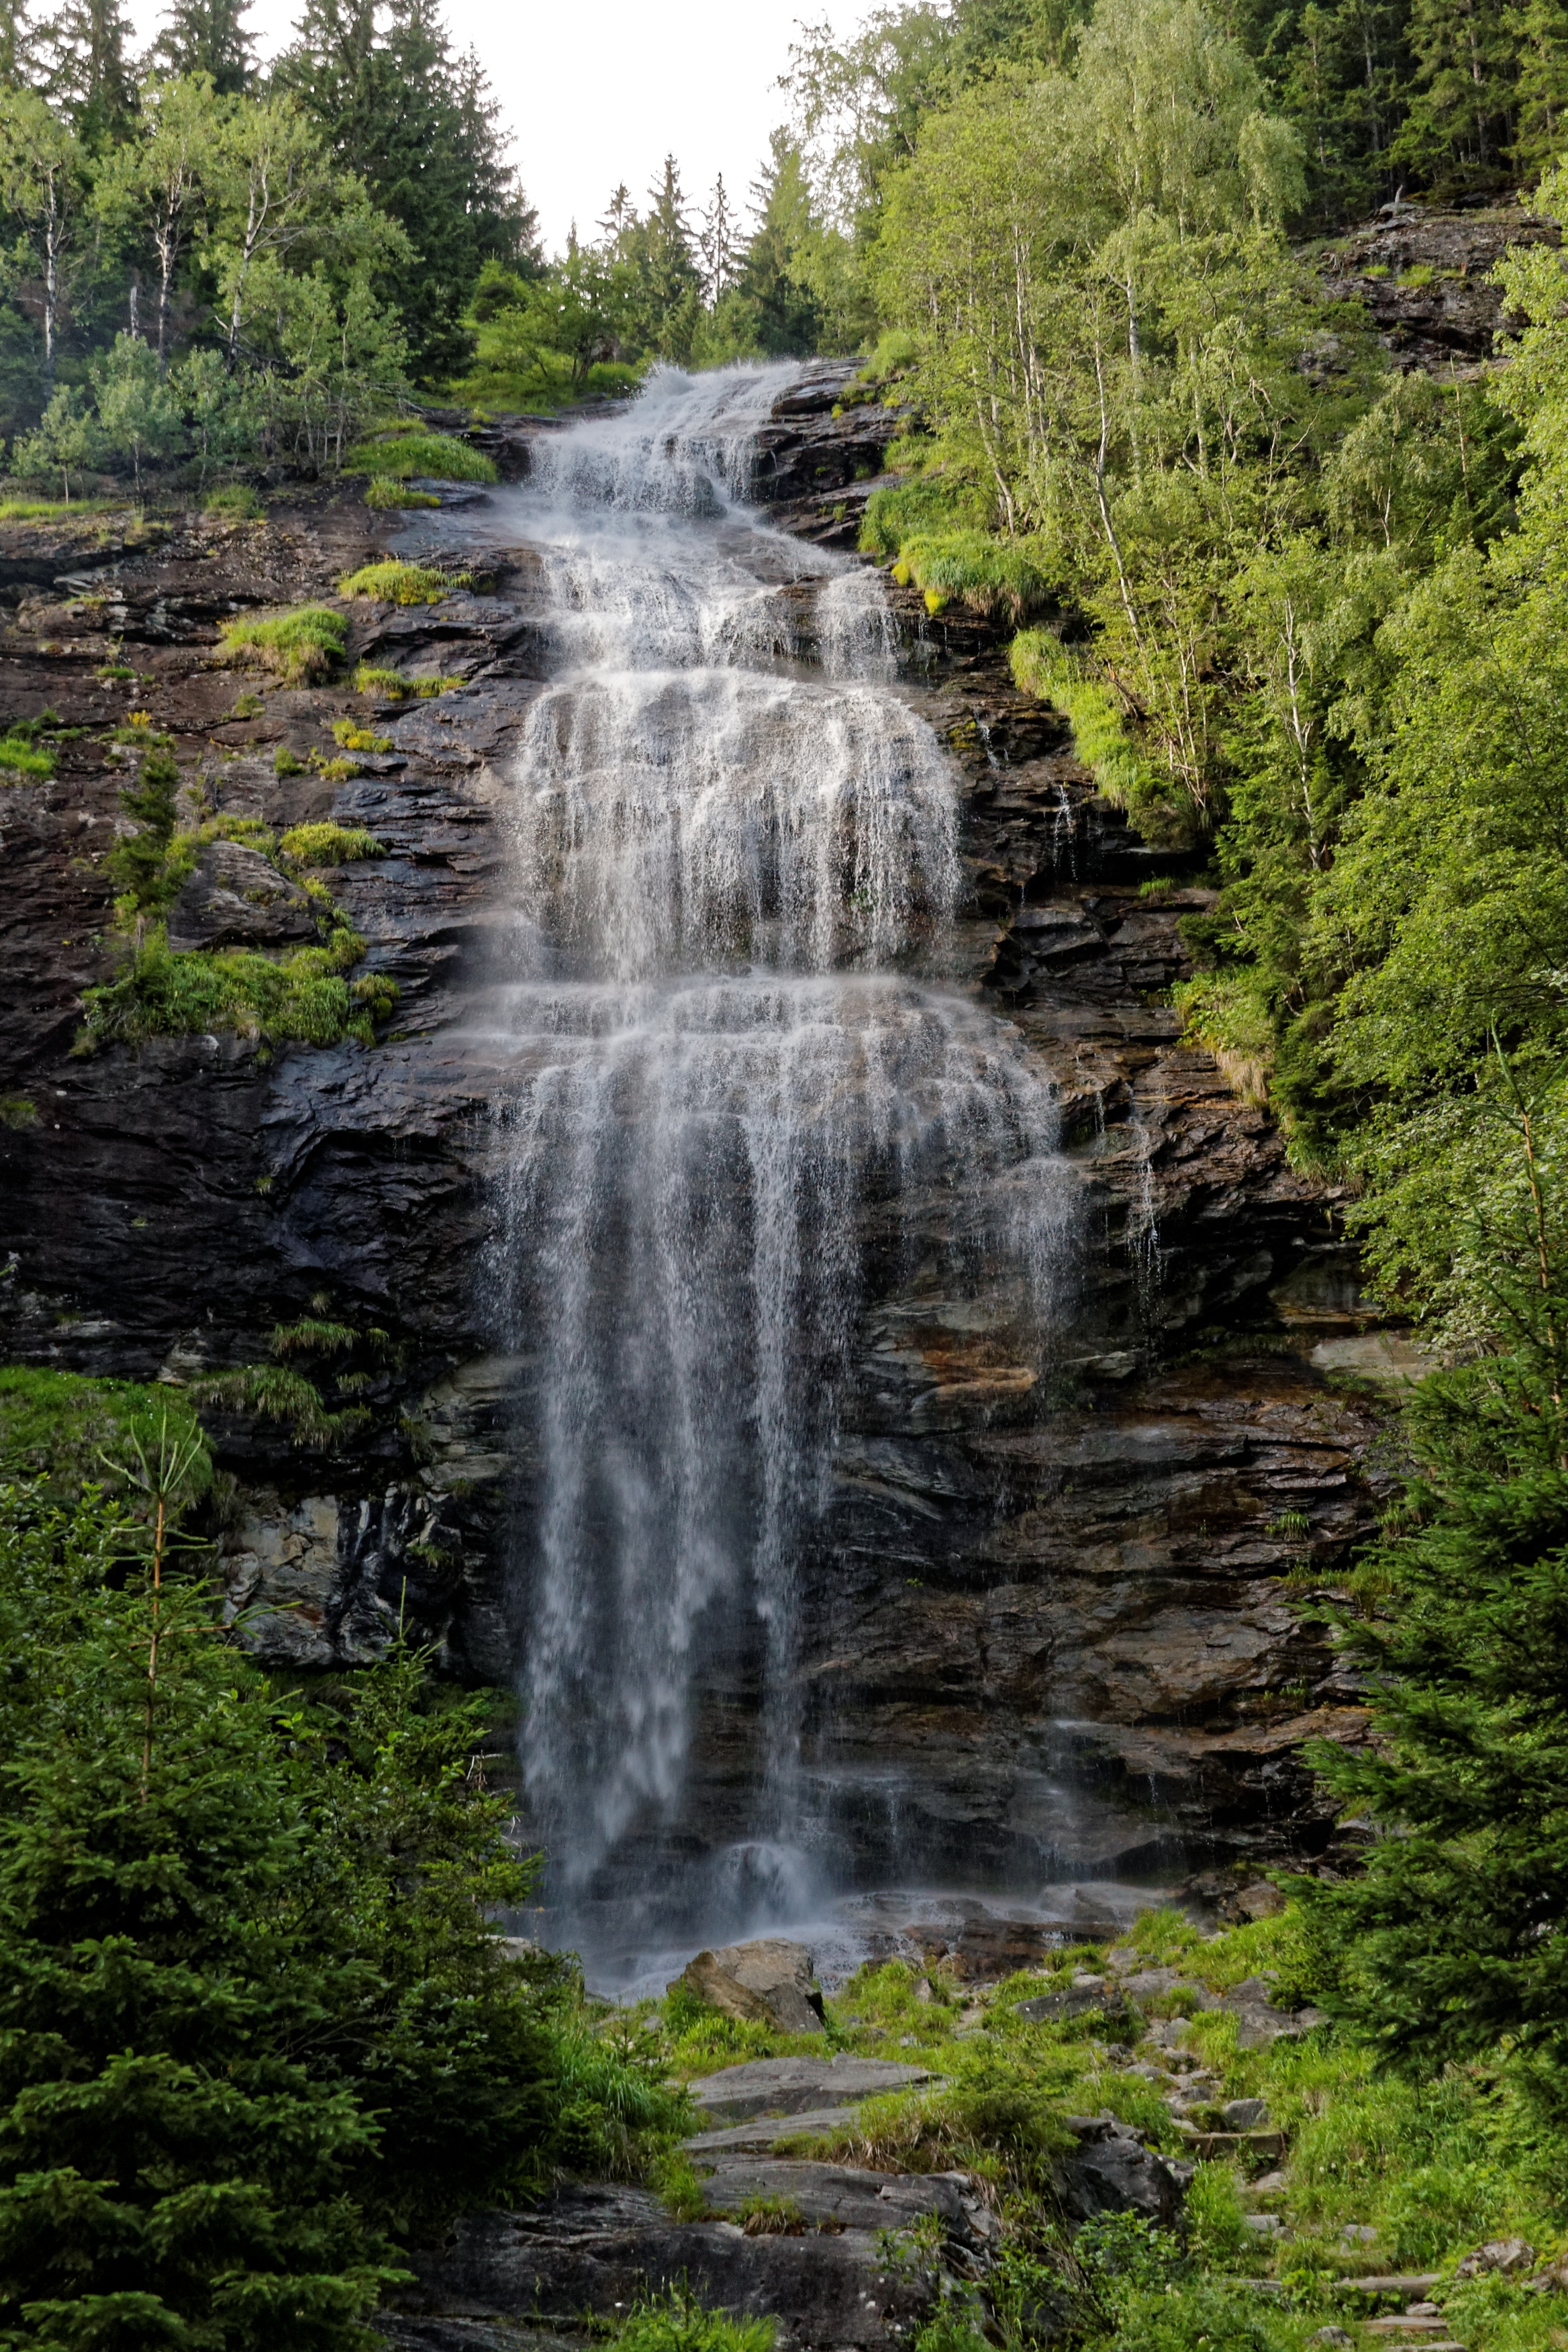
landscape, water, nature, forest, waterfall, stream, flow, alpine, body of water, austria, mountains, rainforest, wasserfall, white water, water feature, watercourse, state park